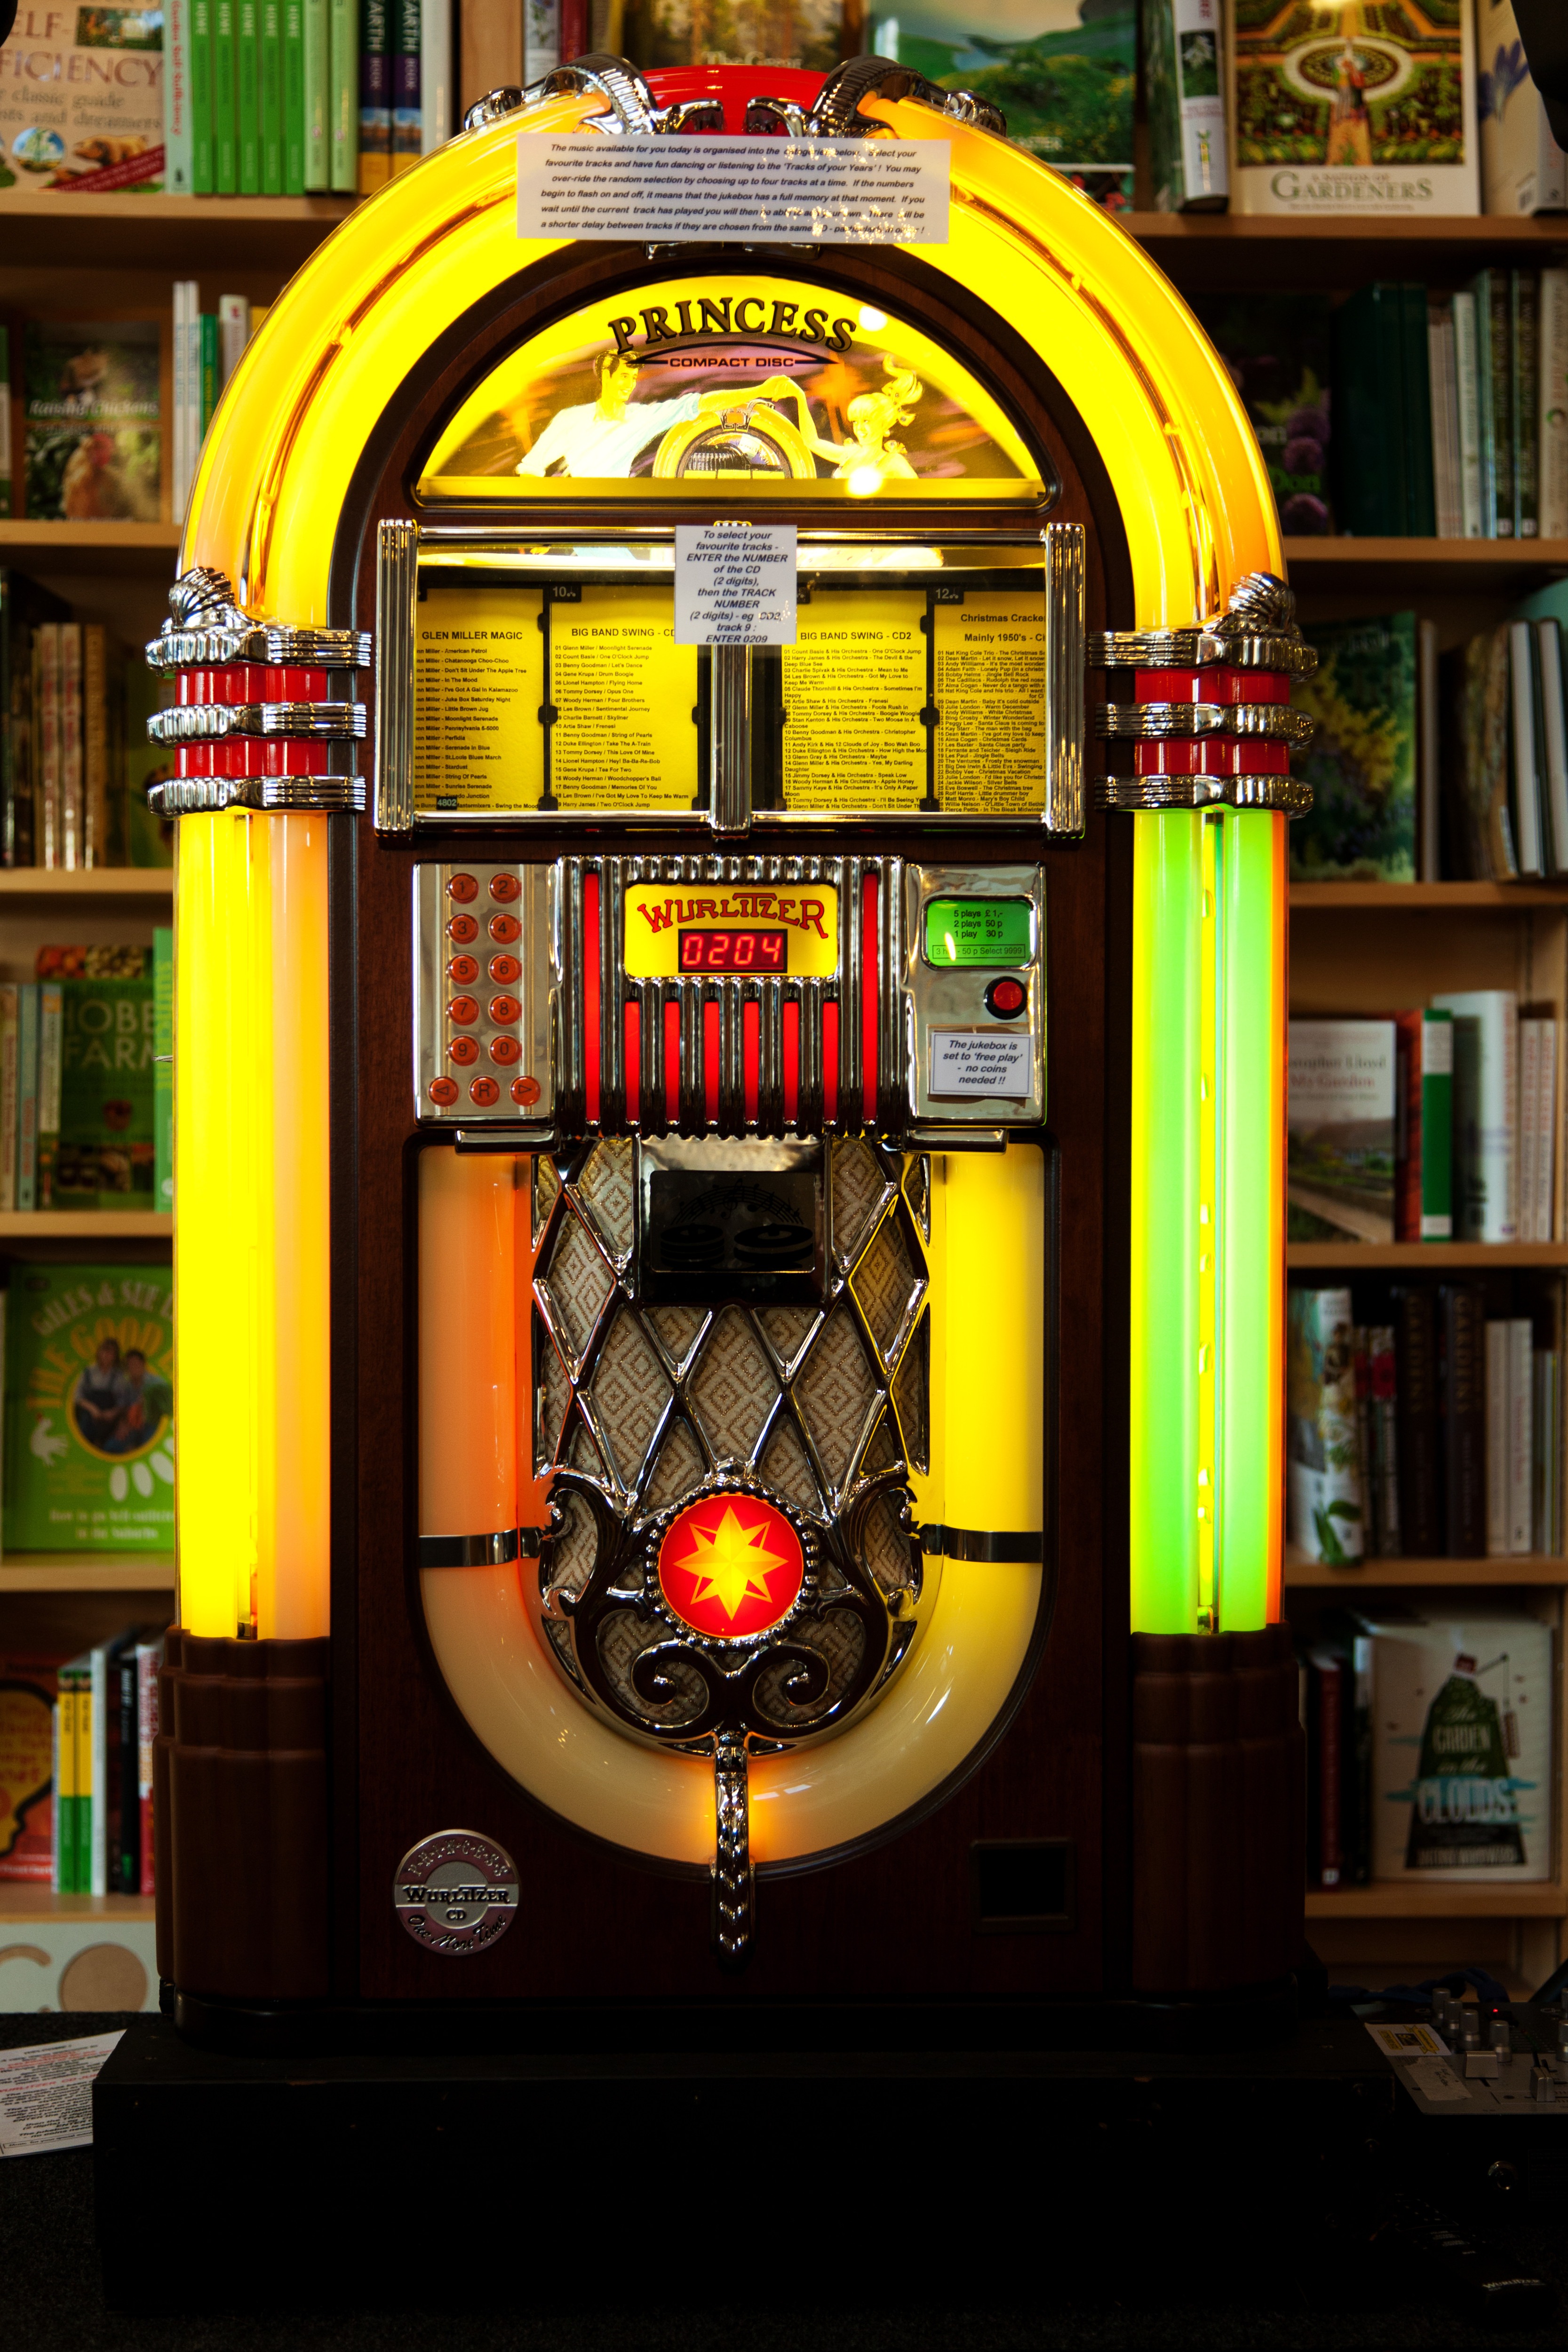
record, music, vintage, antique, play, retro, window, old, color, machine, box, speaker, player, neon, electronic, stereo, musical, history, nostalgic, historical, tourist attraction, collectible, hits, jukebox